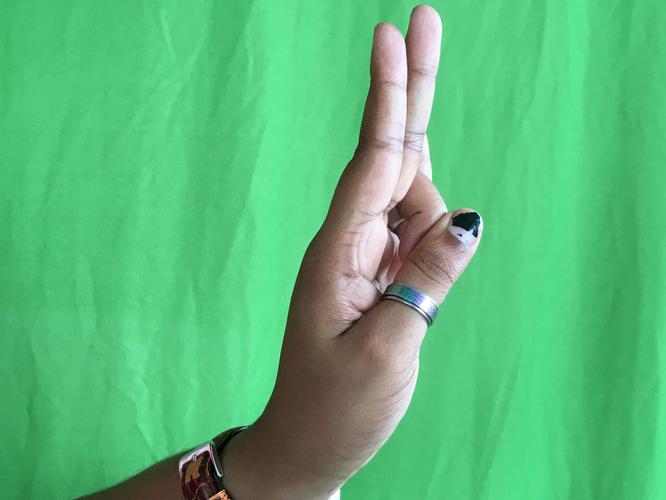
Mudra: Mayura
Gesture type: single_hand